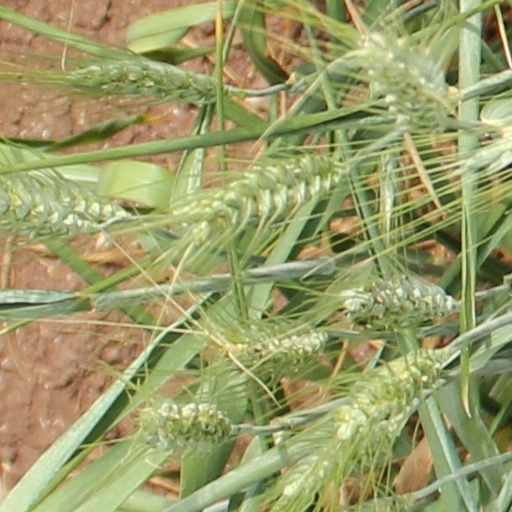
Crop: wheat